Storrie Fire

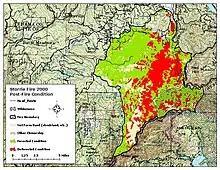
This topographic USFS map of the Storrie Fire shows non-forested land in beige, forests remaining after the fire in green, and deforested areas in red.

Smoke from the Storrie Fire filled much of the Sierra Nevada between Susanville to the fire's northeast and Auburn to the fire's south. On August 21, drifting smoke caused the Northern Sierra Air Quality Management District to issue a health advisory for Plumas, Nevada, and Sierra counties.